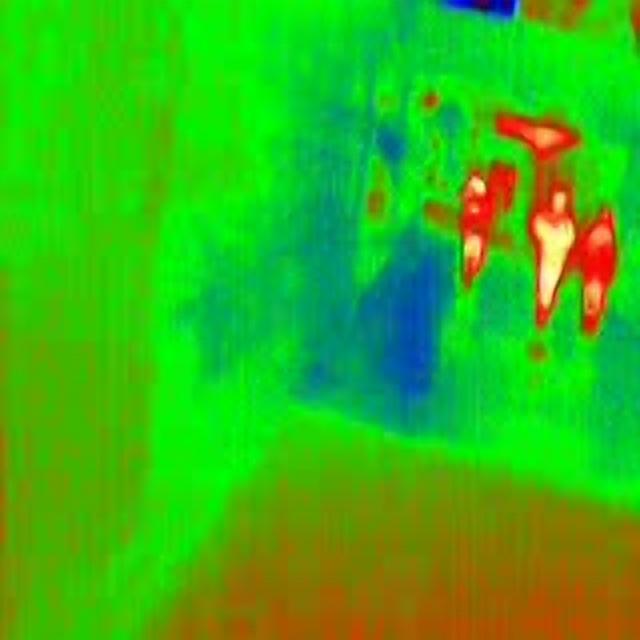
Detected objects:
label: person
label: person
label: person